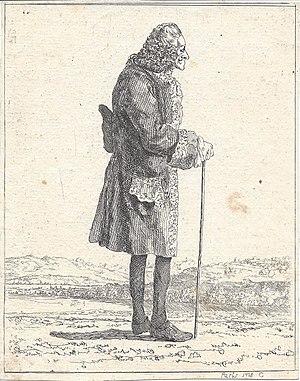
Jean Huber, dit Huber-Voltaire, est un peintre et silhouettiste genevois.
Cette page concerne l’année 1778 du calendrier grégorien.